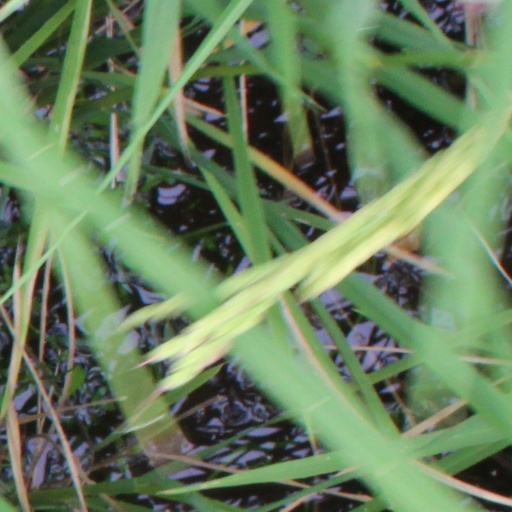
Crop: rice